Sutherland House (Petersburg, Virginia)

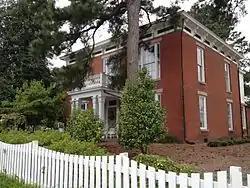

Sutherland House, also known as the Sutherland-Hite House and Logan House, is a historic home located at Petersburg, Virginia. It was built between 1860 and 1862, and is a two-story, three-bay, Italianate style brick dwelling. The house incorporates an 1838, one-story, former dwelling as a rear ell, and a frame addition built in 1877. The main house has a double-pile, central passage plan. The house features two unusual chimneys made up of clustered flues on a low-hipped slate roof, tripartite windows, and a Doric order portico at the entry. Also on the property is a contributing two-story, four room brick service building.